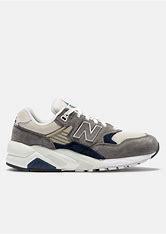
Brand: New
Model: Balance New Balance 580